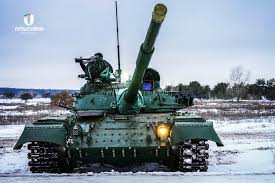
Label: T-64